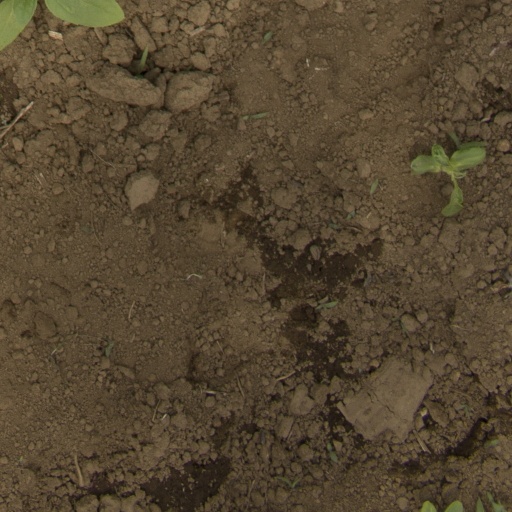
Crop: Jerusalem artichoke